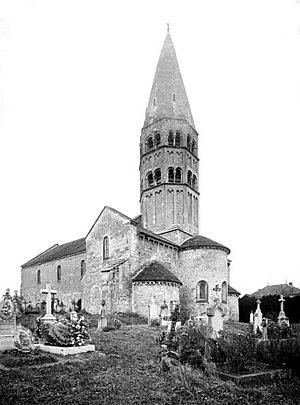
Église de Saint-André-de-Bâgé par Henri Heuzé en 1915.
Cet article recense les monuments historiques de France classés en 1840, la première protection de ce type dans le pays.